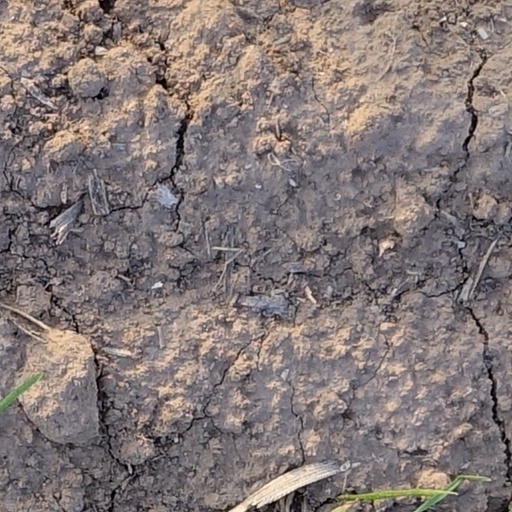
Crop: wheat